Concubinage in China

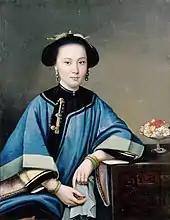
Portrait of a concubine, by Chinese painter Lam Qua, 1864

In premodern China it was illegal and socially disreputable for a man to have more than one wife at a time, but it was acceptable to have concubines. From the earliest times wealthy men purchased concubines and added them to their household in addition to their wife. The purchase of concubine was similar to the purchase of a servant or slave, yet concubines had a higher social status.